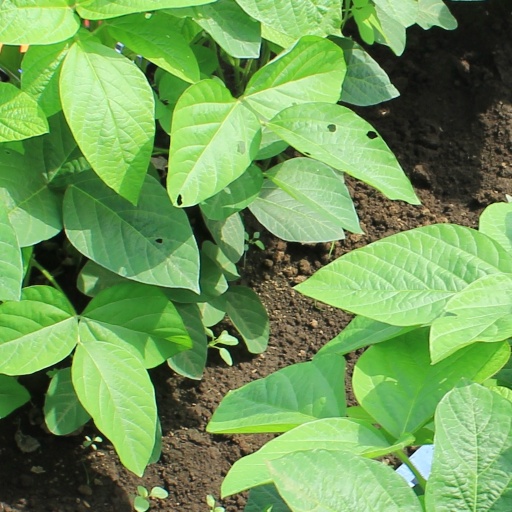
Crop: soybean